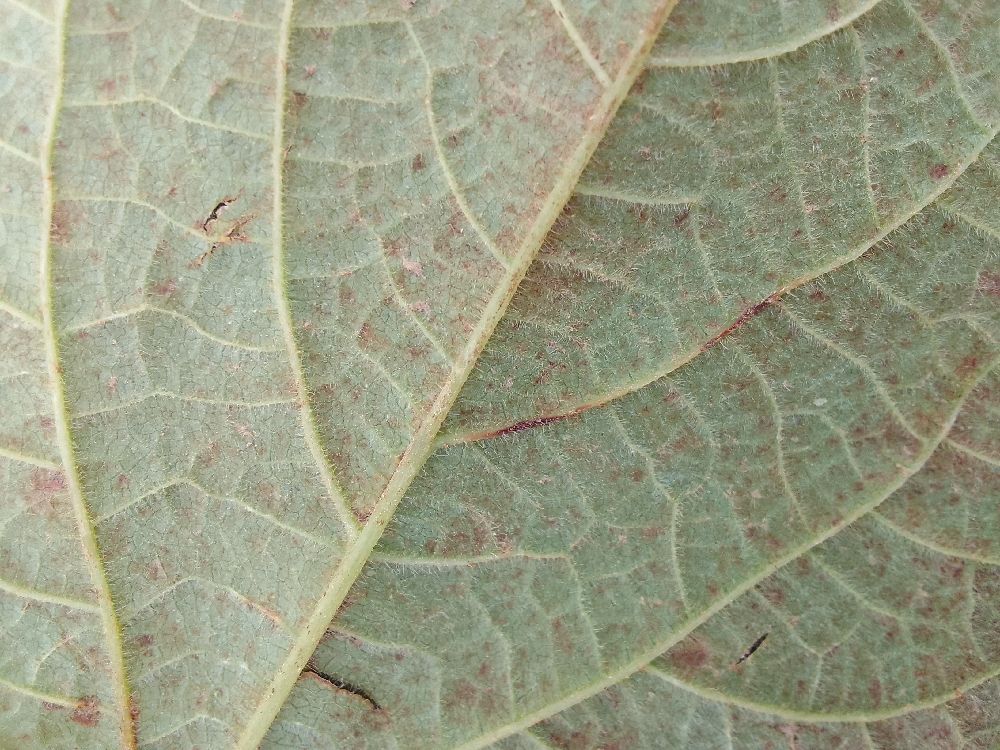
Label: anthracnose